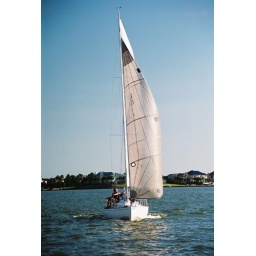
Clear Lake, Texas Wednesday sail boat races in 2006